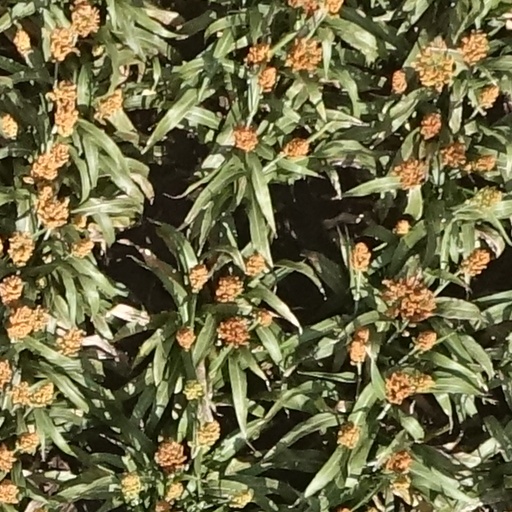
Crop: sorghum